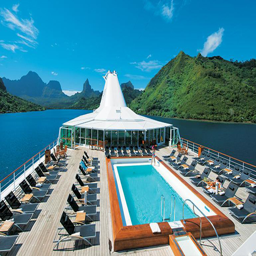
the ship 's pool on deck